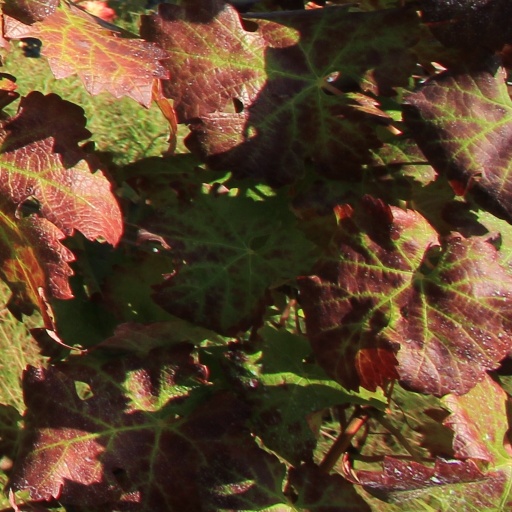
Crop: grape